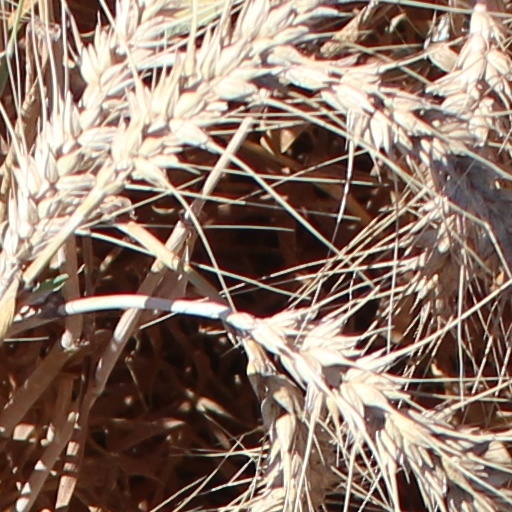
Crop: wheat